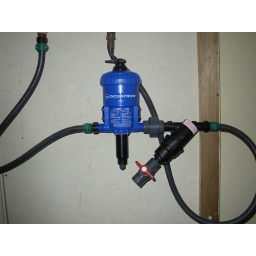
D25RE2 in a pig house 1